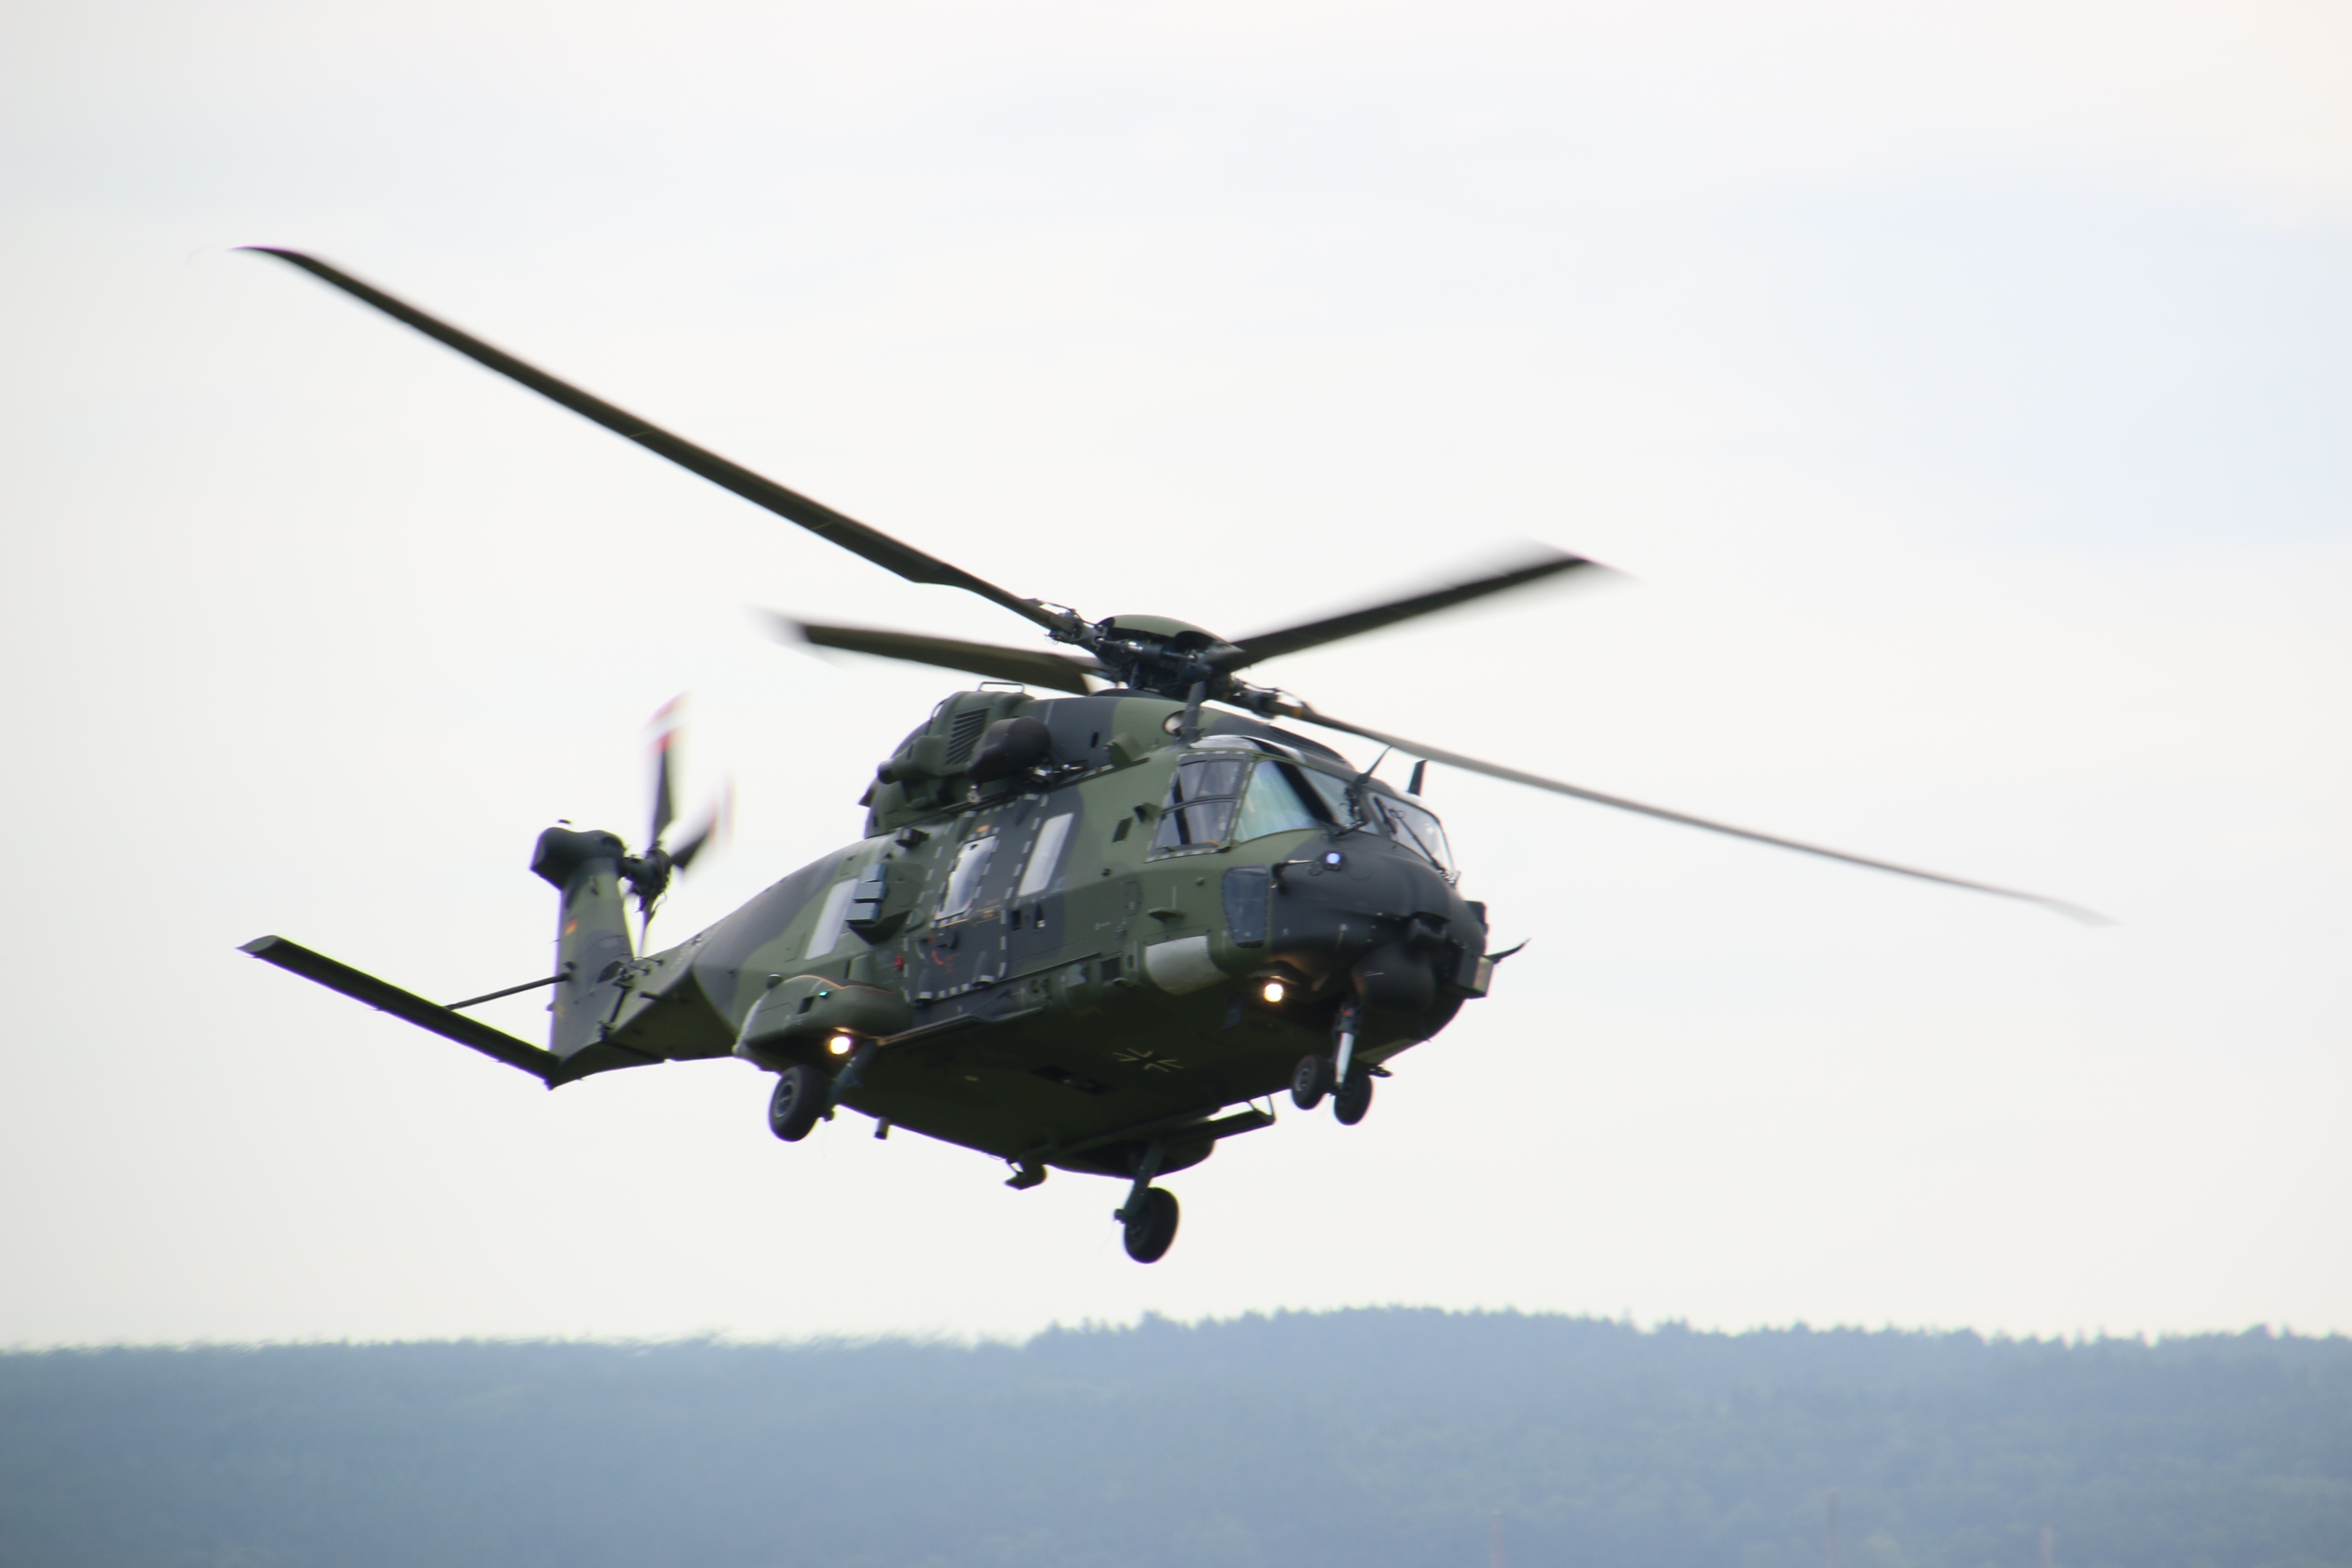
aircraft, army, vehicle, aviation, helicopter, rotorcraft, bundeswehr, air force, transport helicopter, nh 90, atmosphere of earth, helicopter rotor, military helicopter, sikorsky s 70